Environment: real
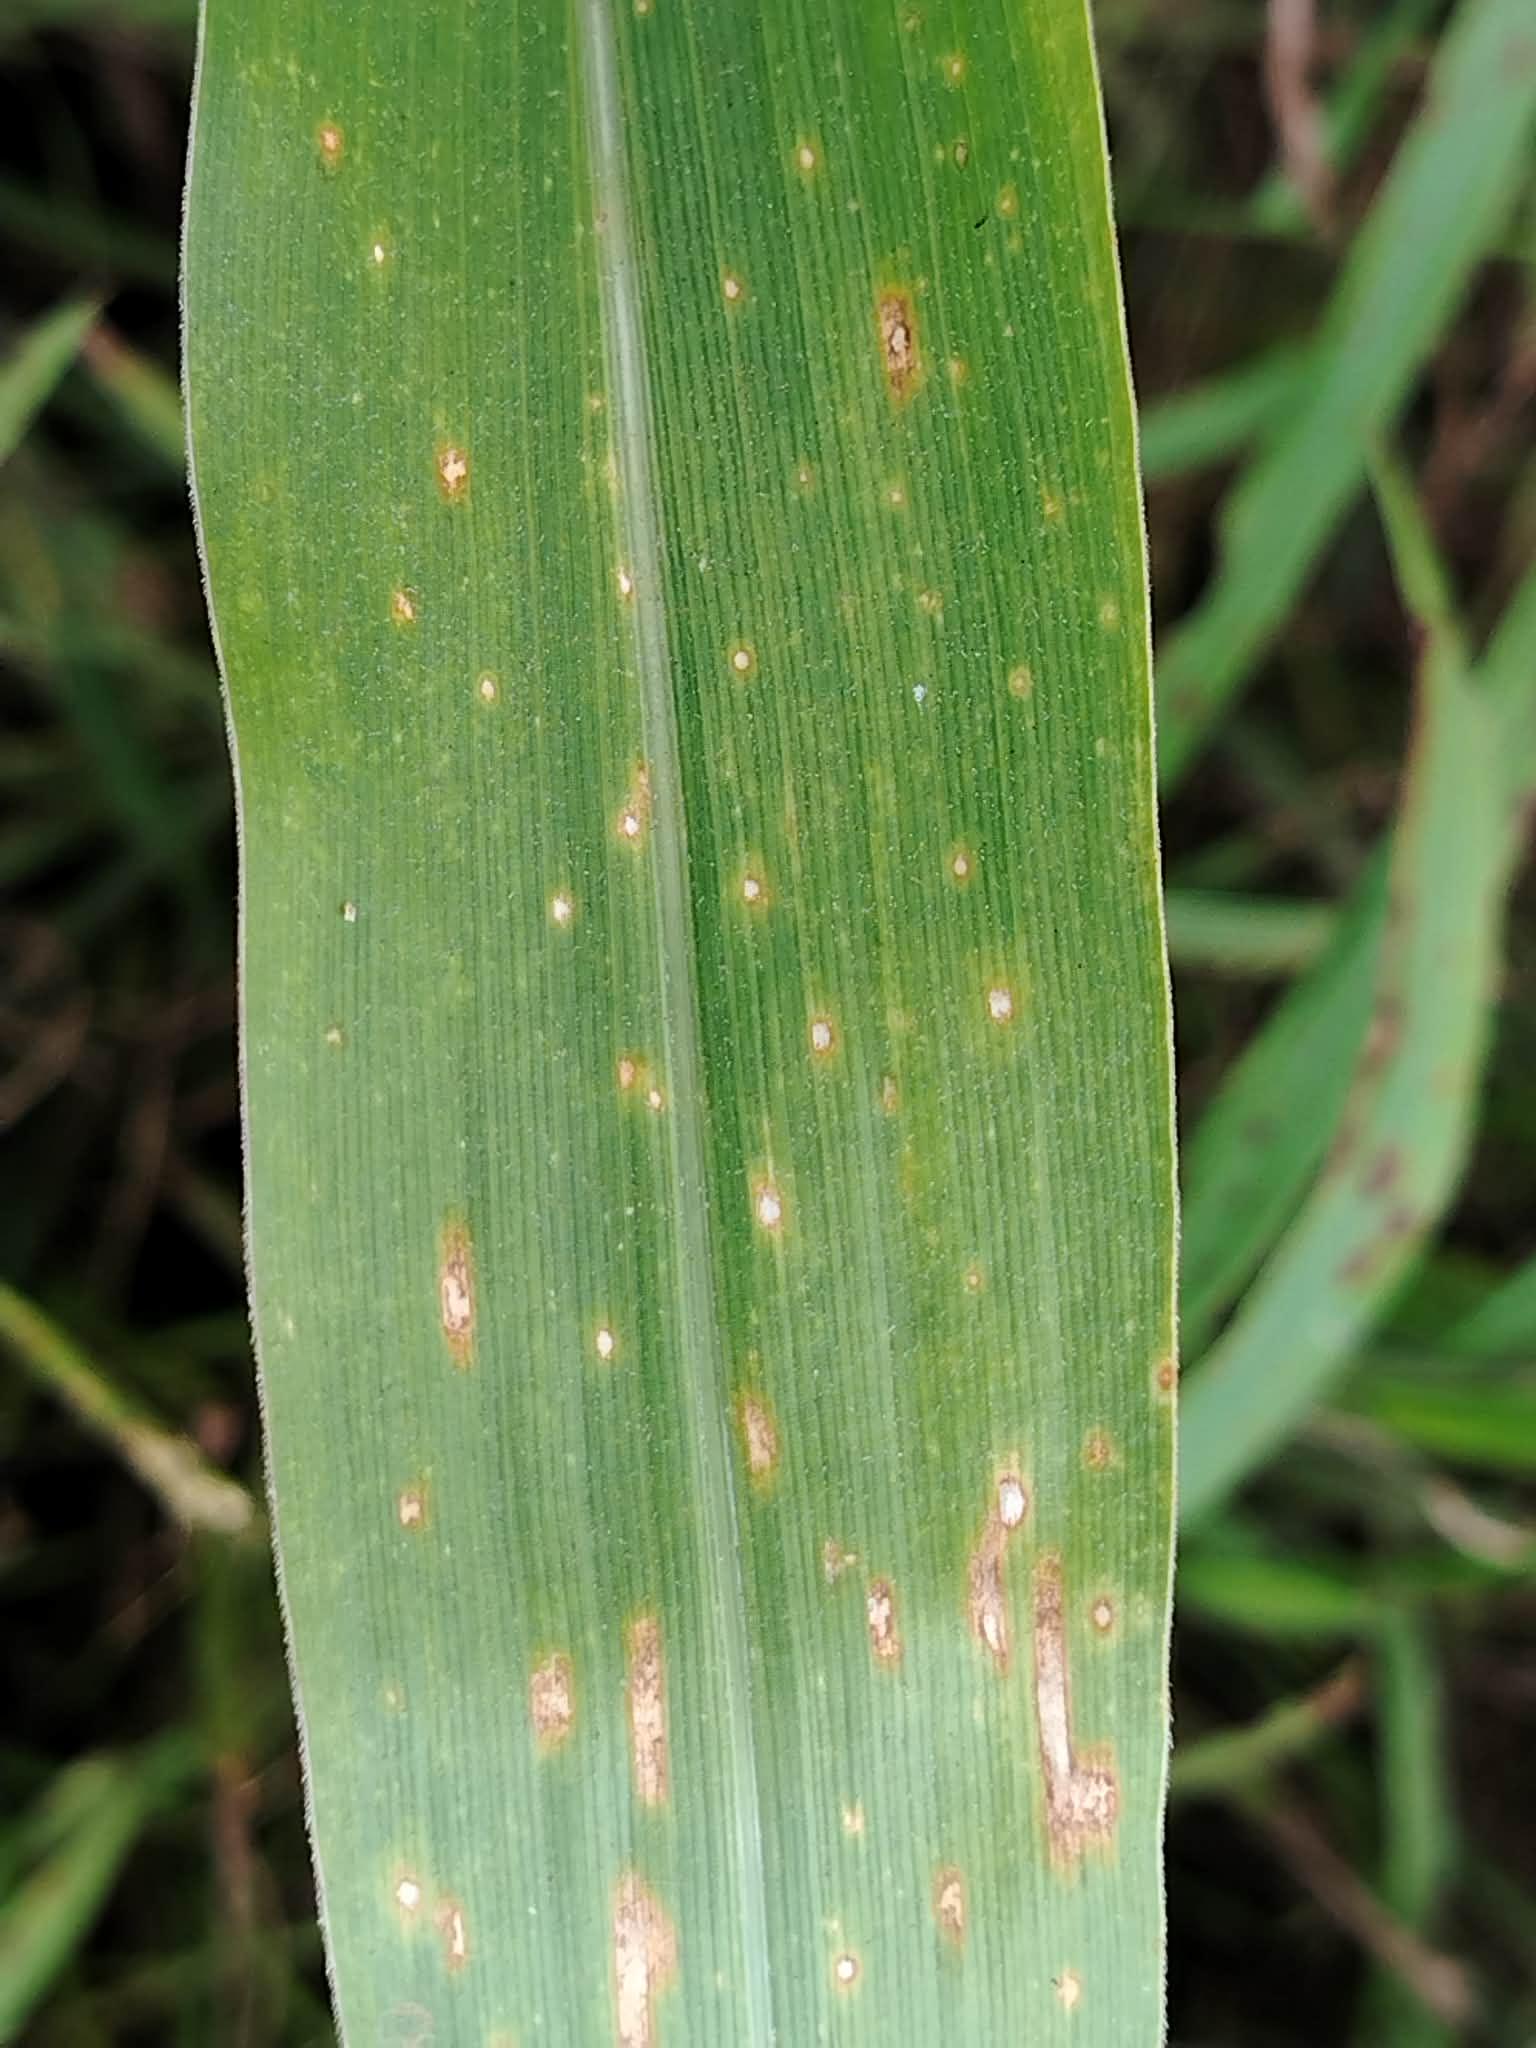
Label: gray_leaf_spot